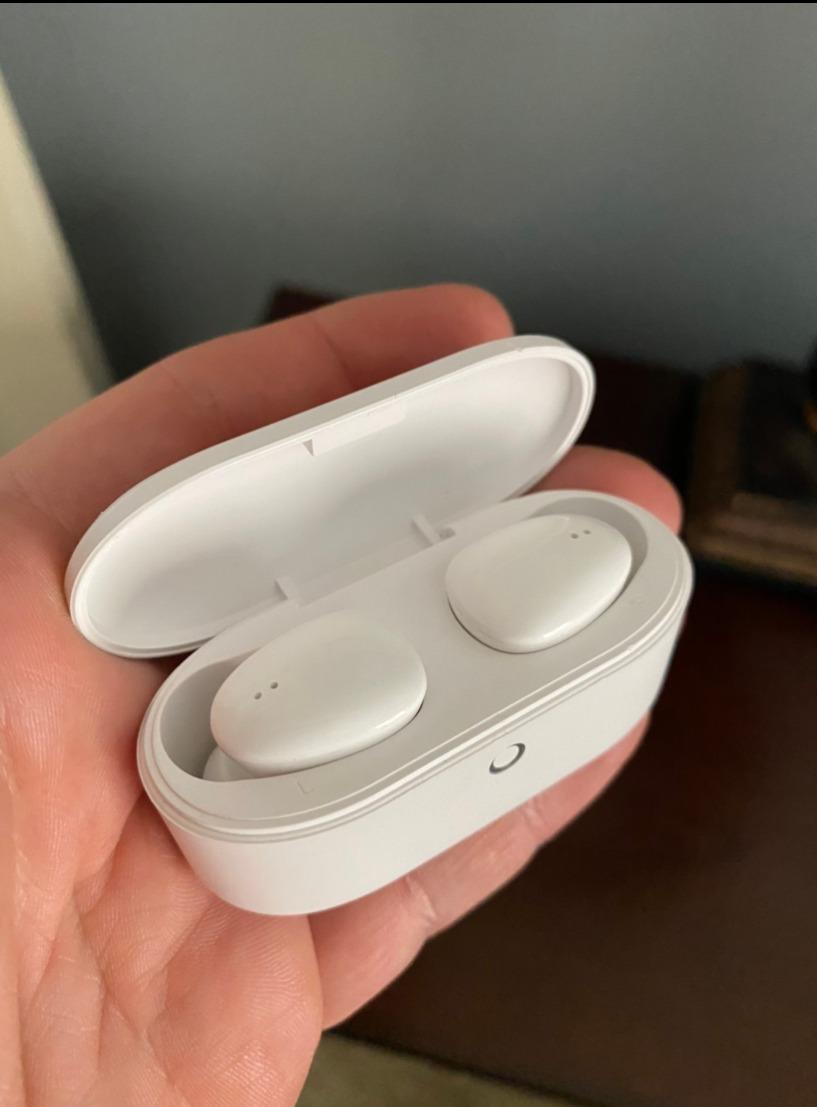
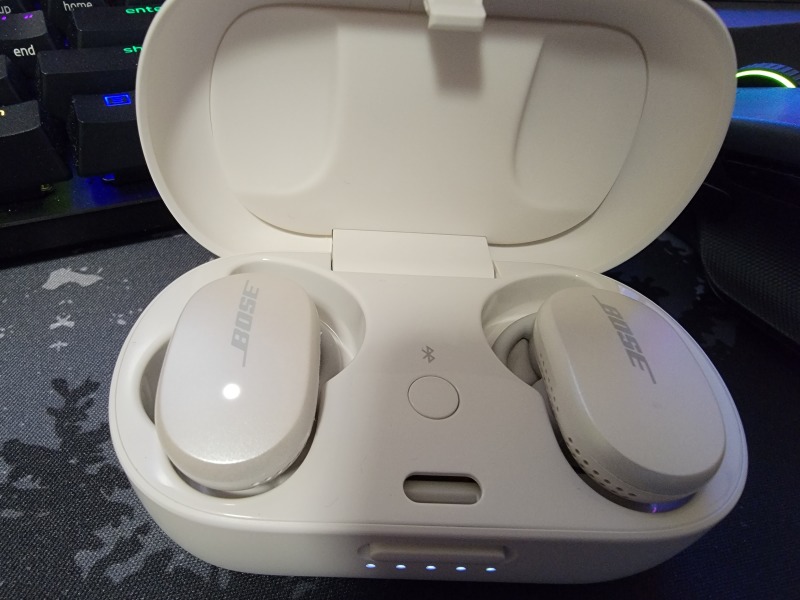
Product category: earbuds
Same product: no